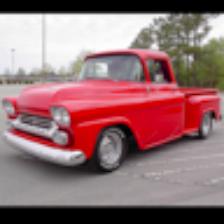
Label: NonHuman